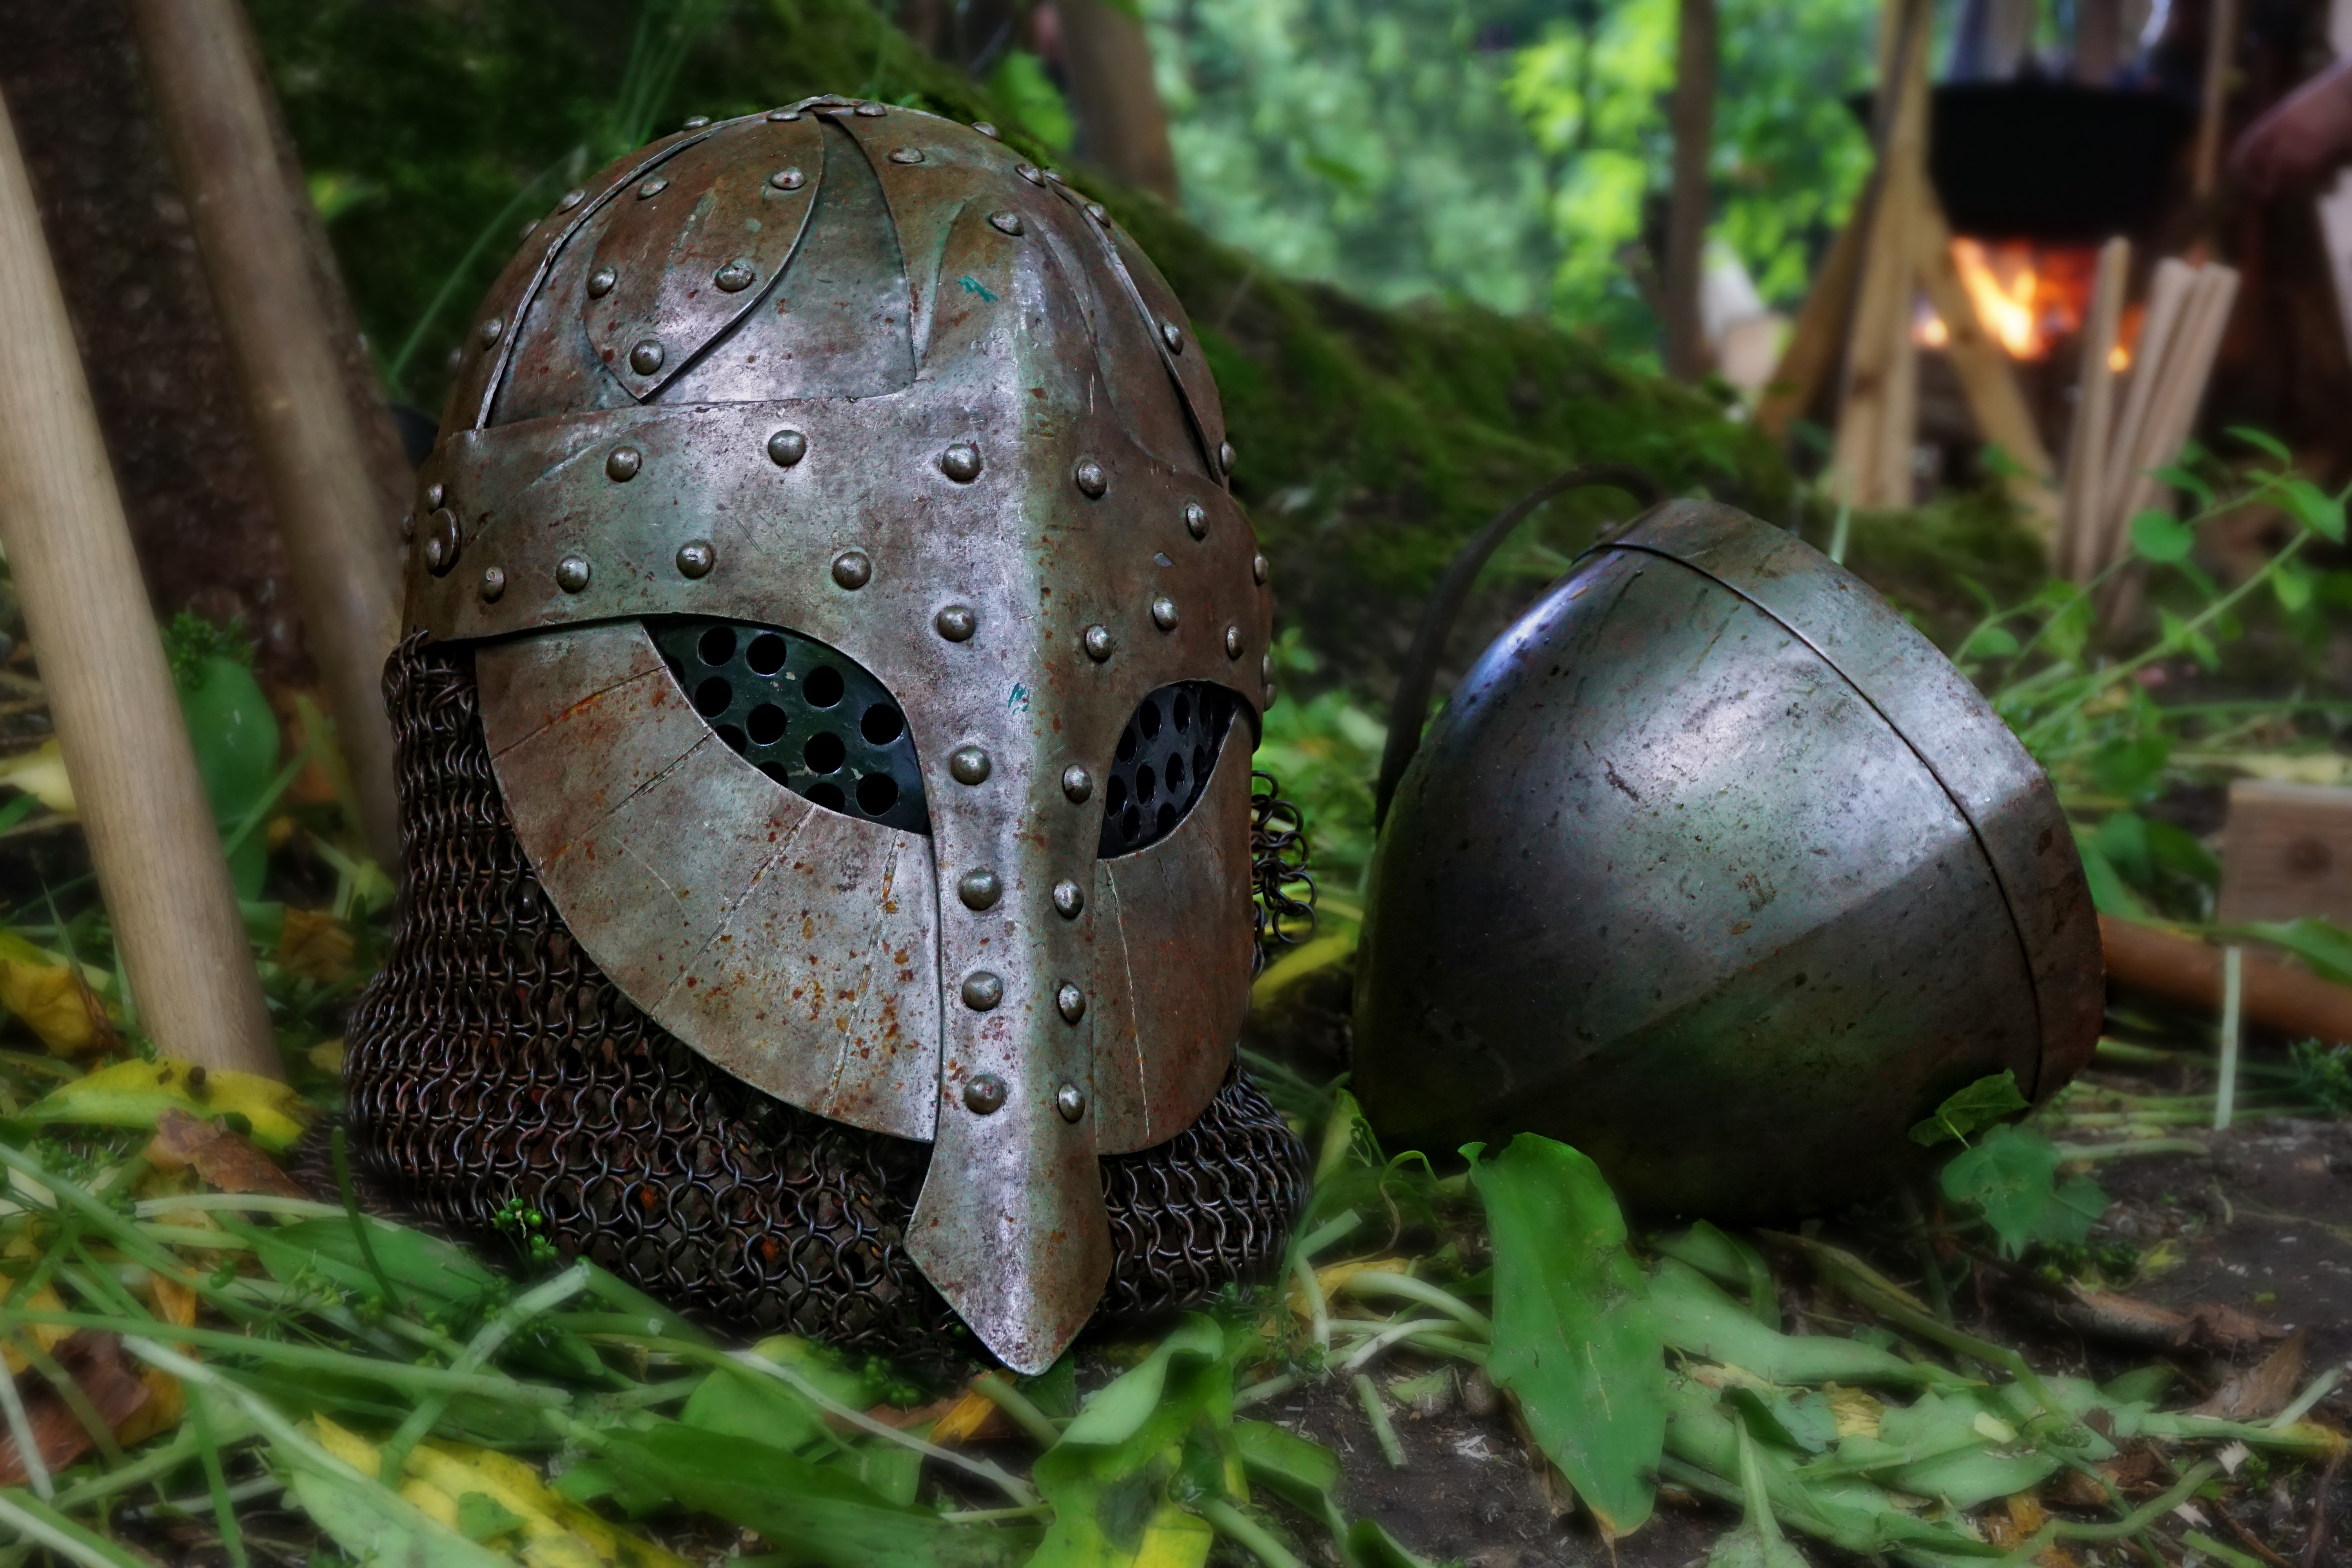
leaf, spectacle, insect, metal, fight, knight, helm, history, historically, middle ages, armor, macro photography, ritterruestung, knights tournament